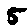
Label: 5